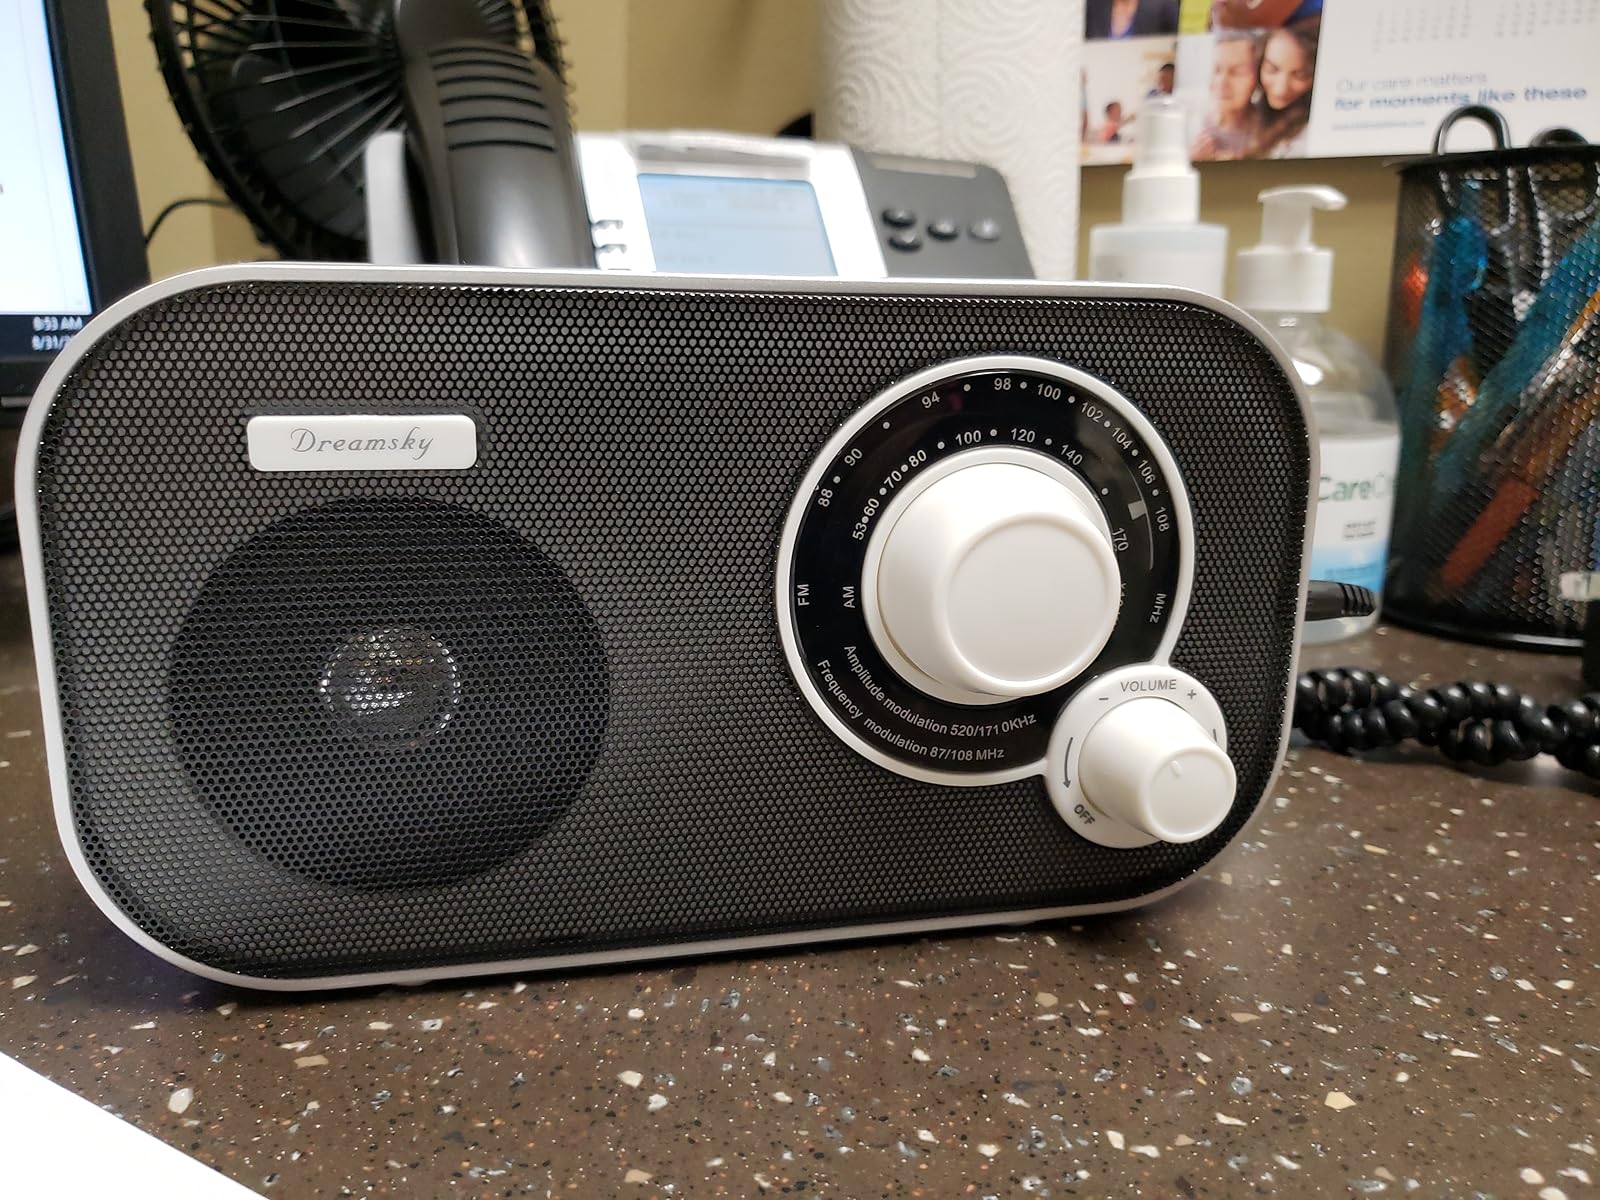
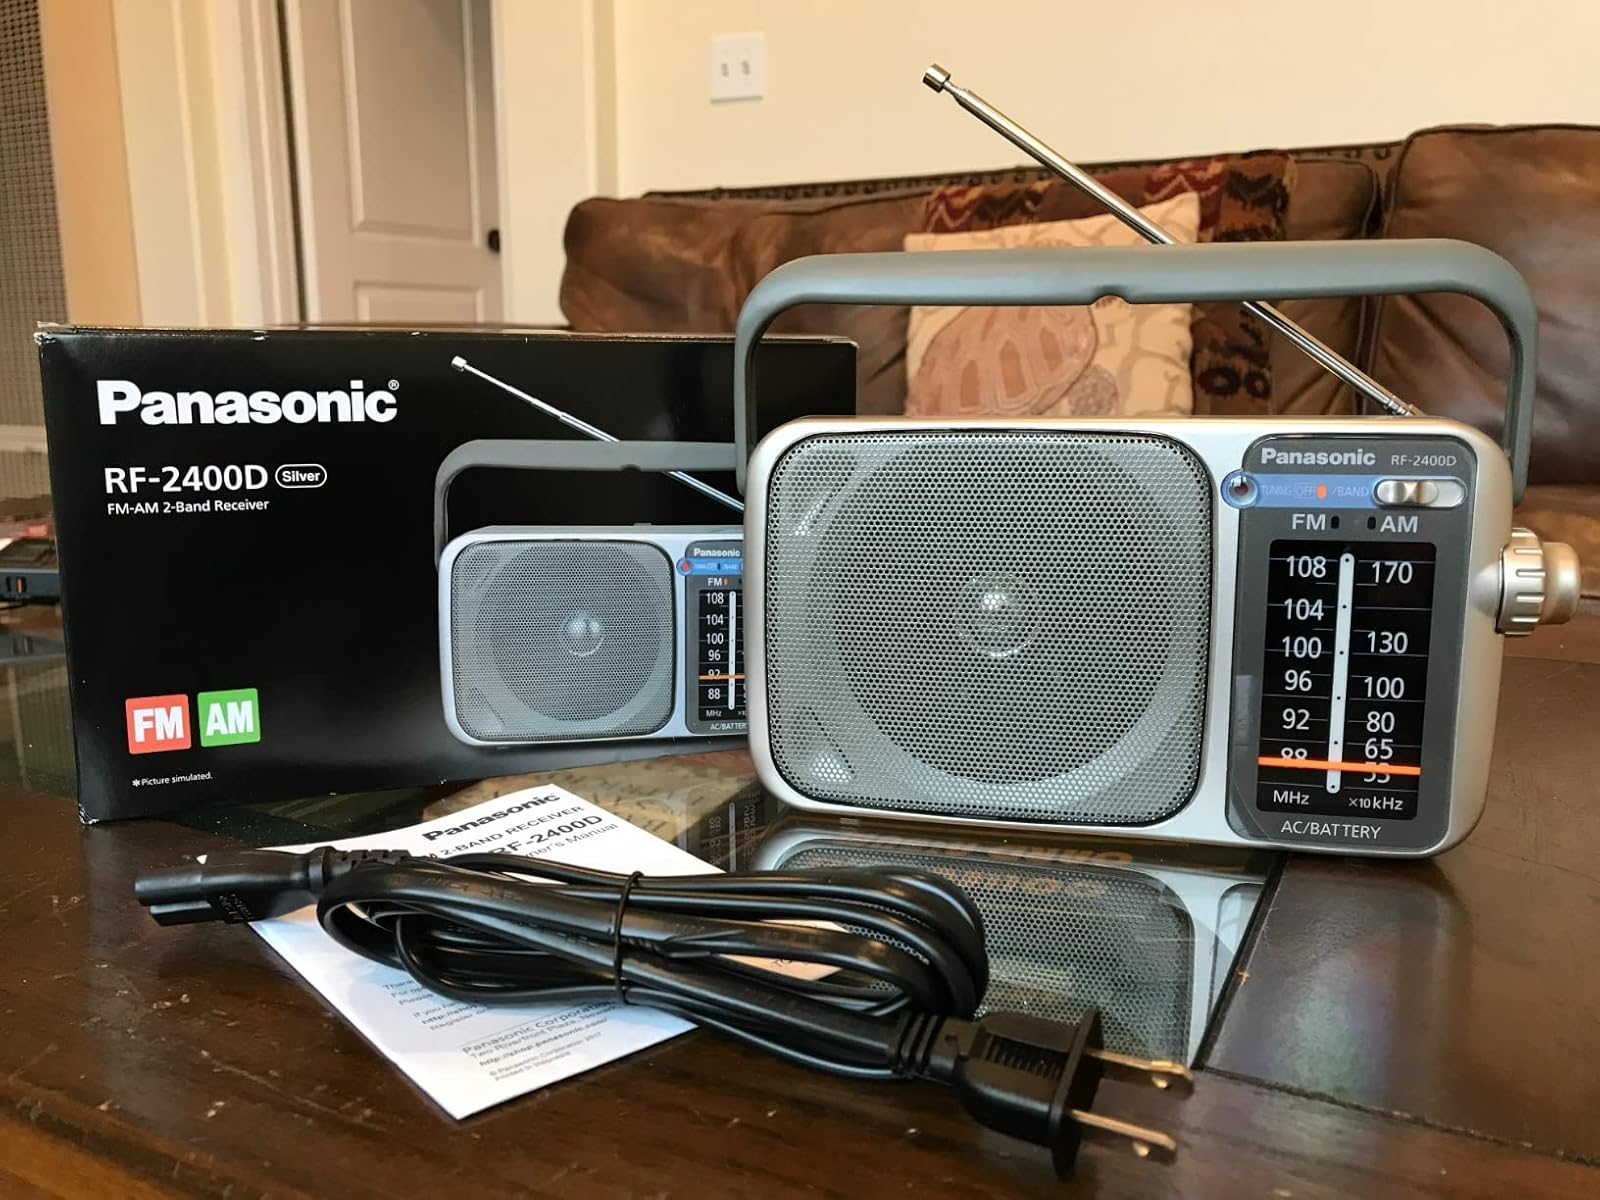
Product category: radio
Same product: no